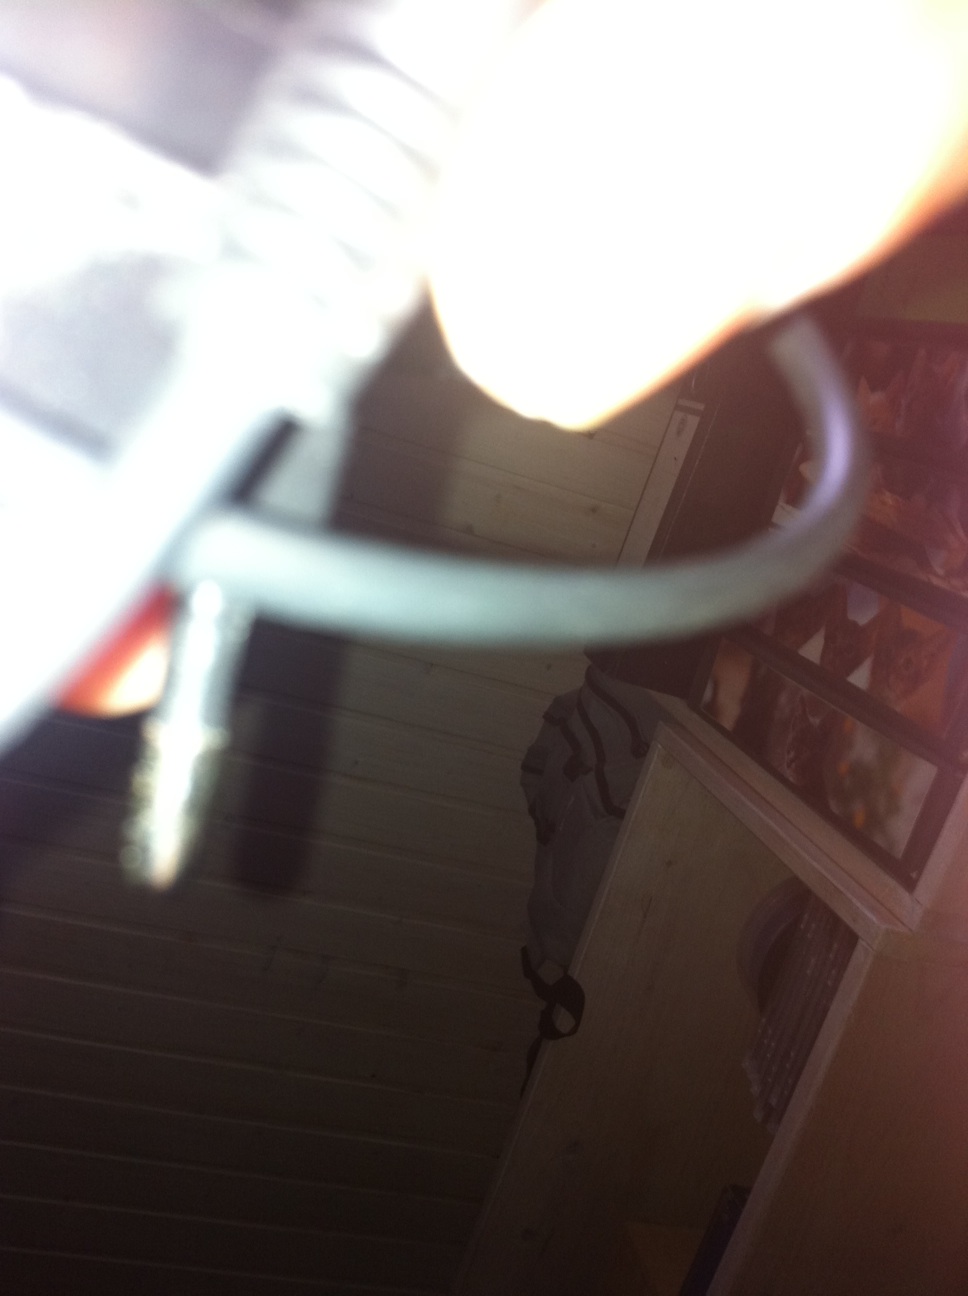Question: What kind of nectar is this?
Answer: unanswerable